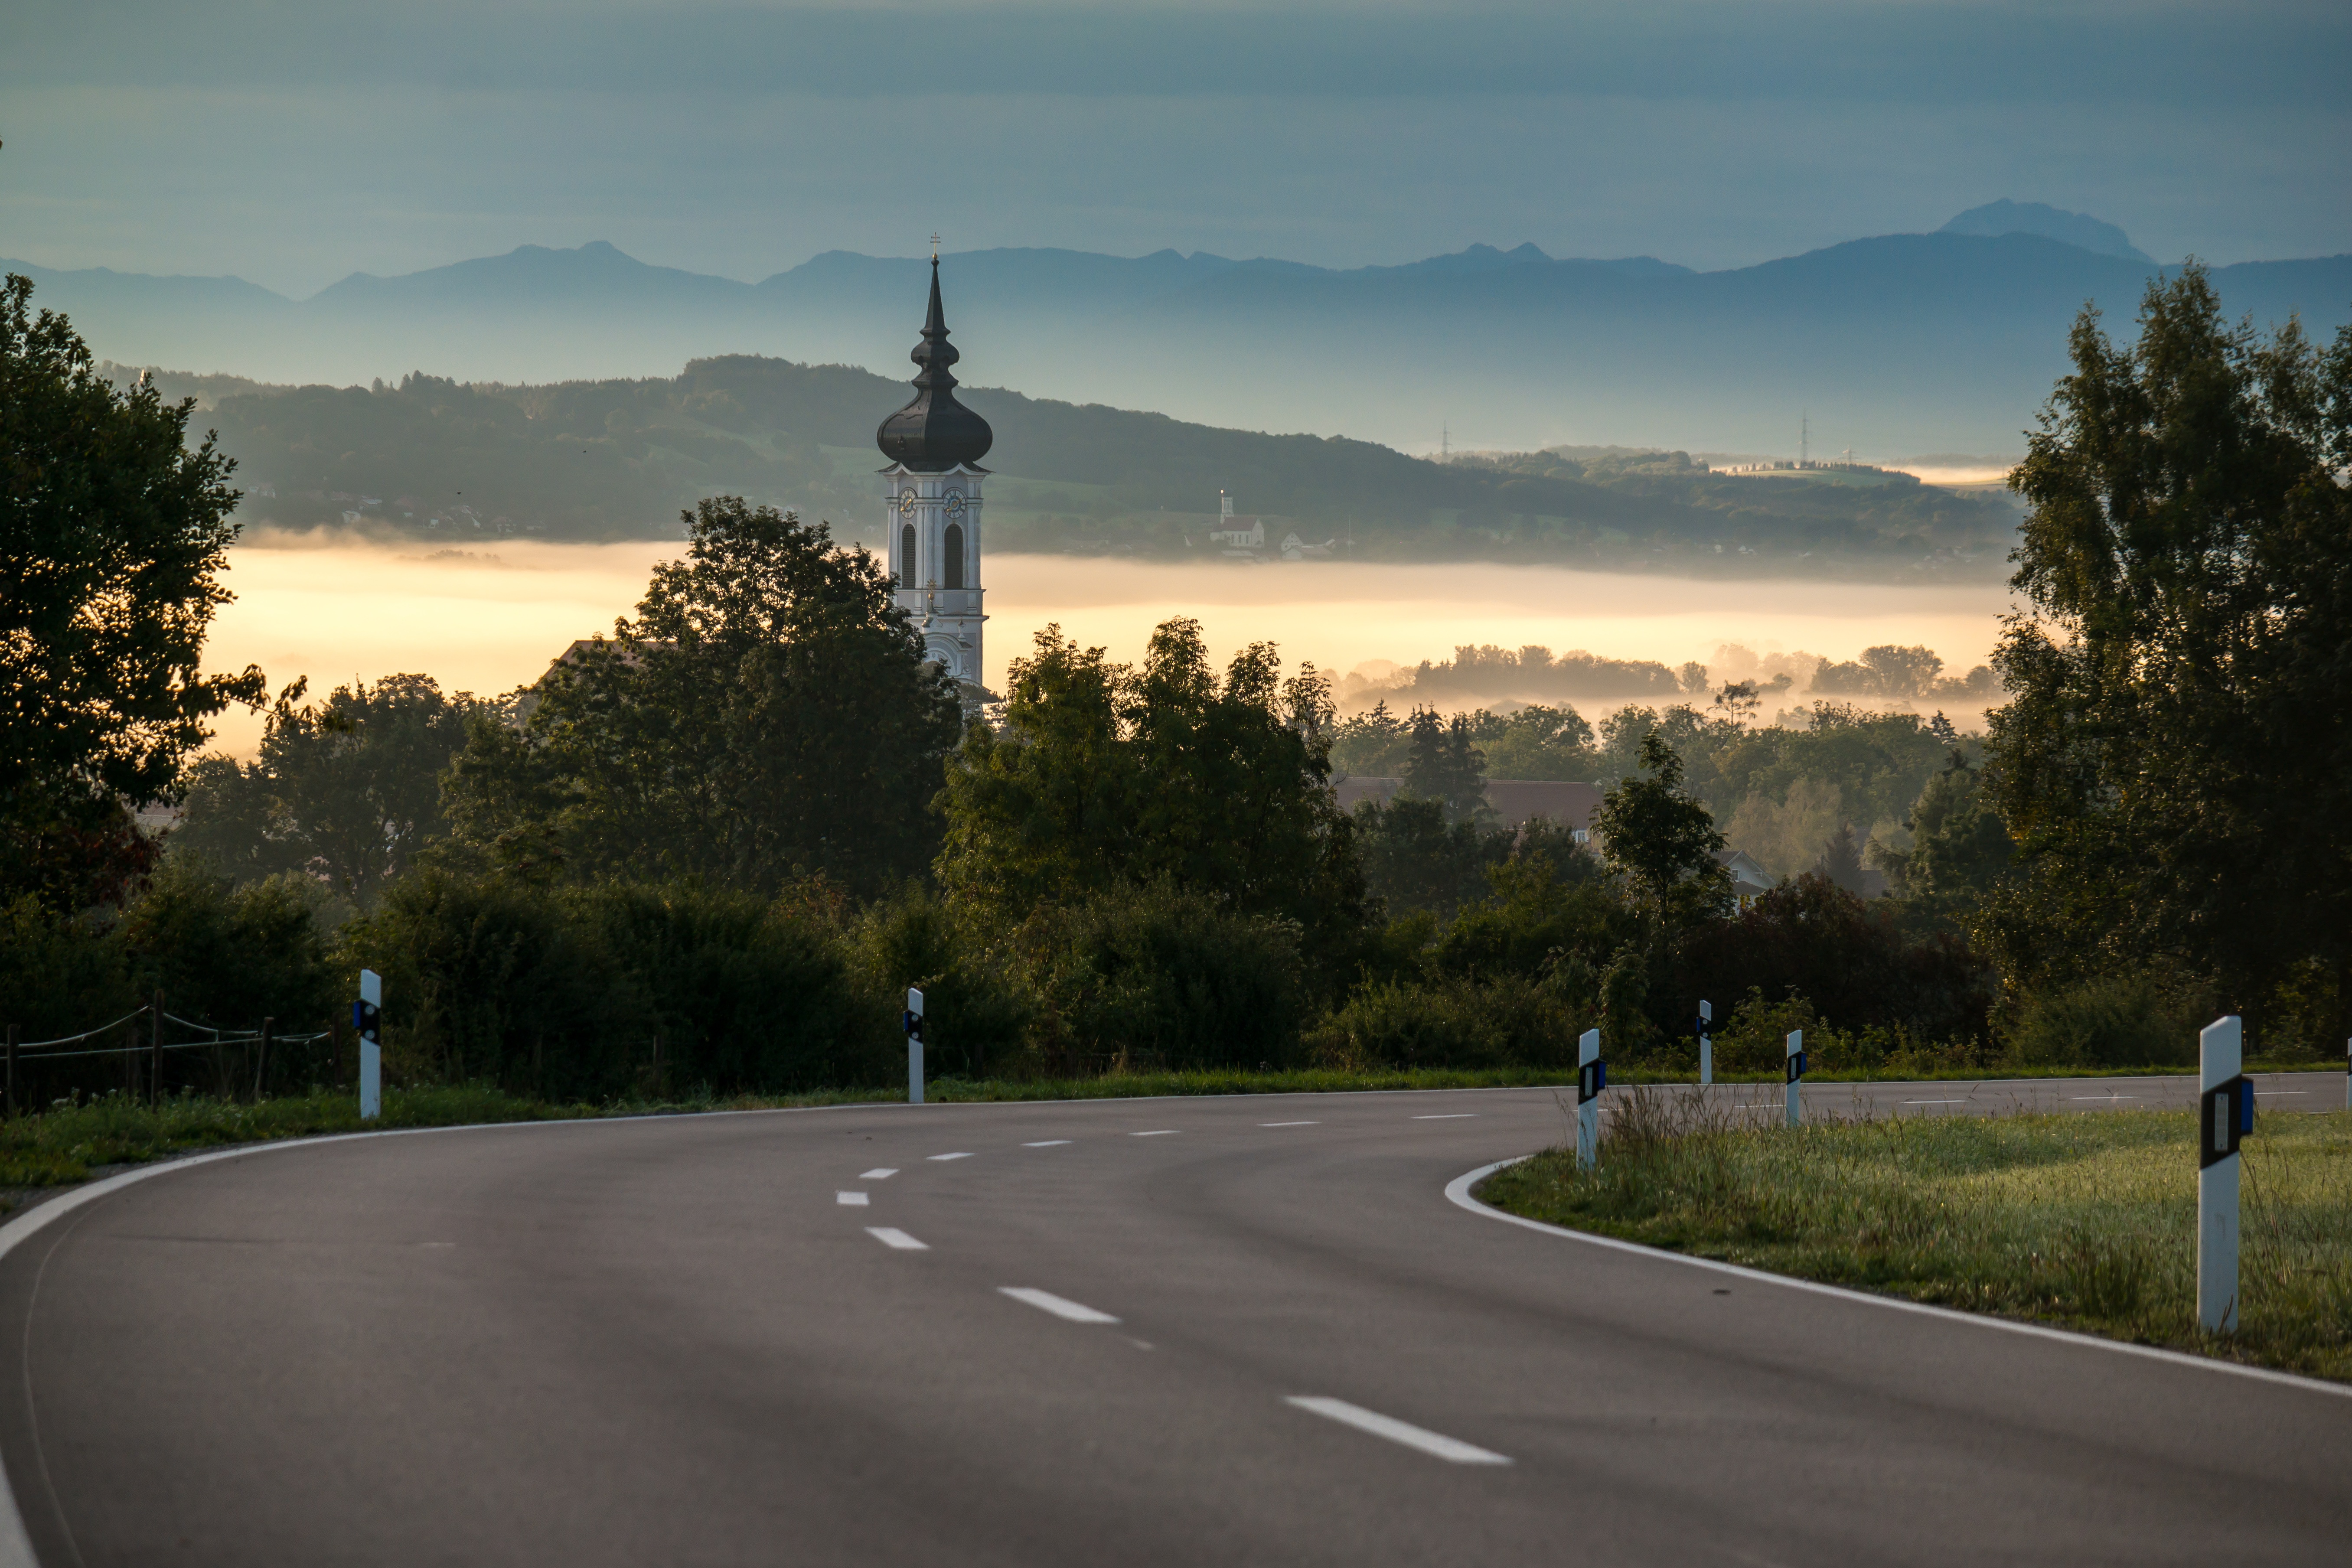
cloud, fog, road, morning, highway, dusk, evening, curve, alpine, church, street light, lighting, fog bank, road trip, infrastructure, steeple, germany, bavaria, ammersee, marie m nster, die en, diessen, atmospheric phenomenon